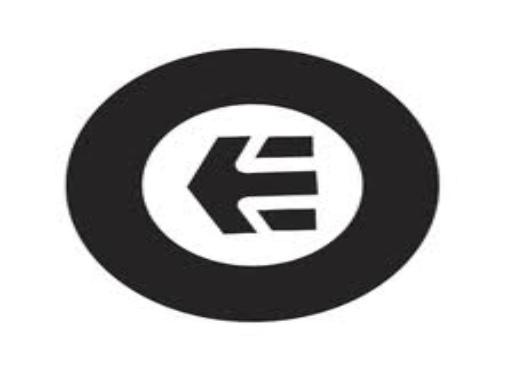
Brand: Etnies
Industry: Clothes